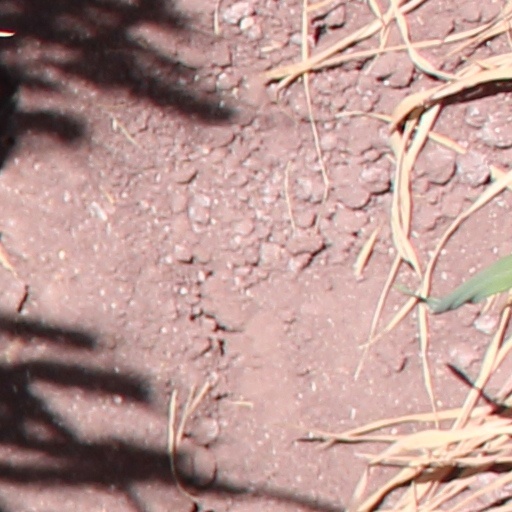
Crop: wheat